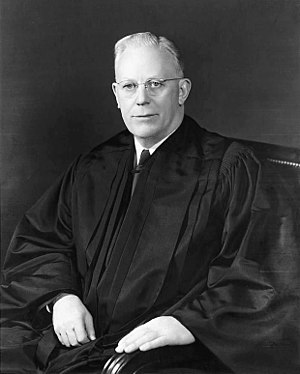
USA's højesteretspræsident / Liste over højesteretspræsidenter
USA's højesteretspræsident er leder af den dømmende gren af USA's regering og den ledende dommer i USA's højesteret. Som den højeste juridiske embedsmand i USA leder højesteretsdommeren højesterettens pligter, og præsiderer over rigsretssager mod præsidenten i Senatet. I moderne traditioner har højesteretspræsidenten også til opgave at modtage den tiltrædende præsidents embedsed, selvom dette ikke er påkrævet i USA's forfatning eller nogen anden lov.